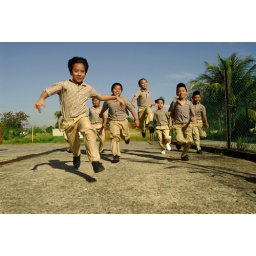
Brunei Darussalam, Bandar Seri Begawan, portrait of cheerful schoolboy running by fence against sky